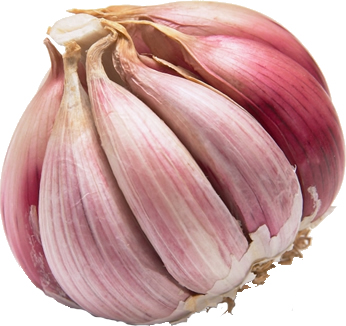
Label: garlic